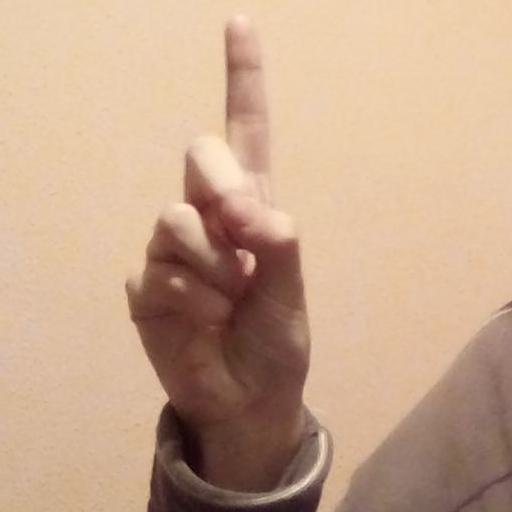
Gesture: one